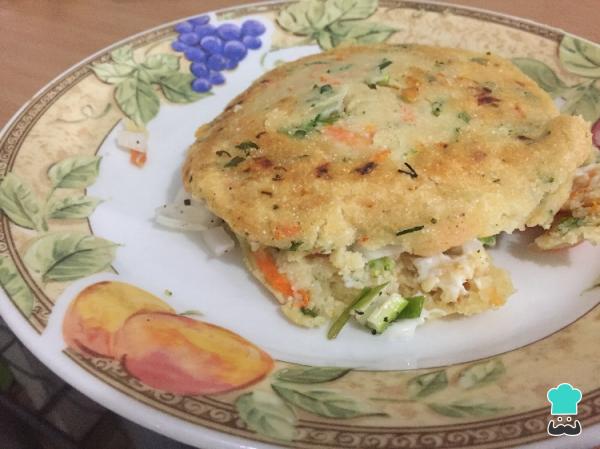
¡Y listo! Ya puedes disfrutar de esta exquisita receta de arepas de brócoli. Sin duda, receta saludable, fácil y rápida, con la que preparar arepas rellenas en un momento. Y si quieres descubrir otras opciones, no te pierdas estas ideas:Arepas venezolanasArepas de avenaArepas de remolacha